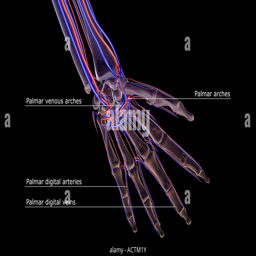
blood supply of the forearm and hand